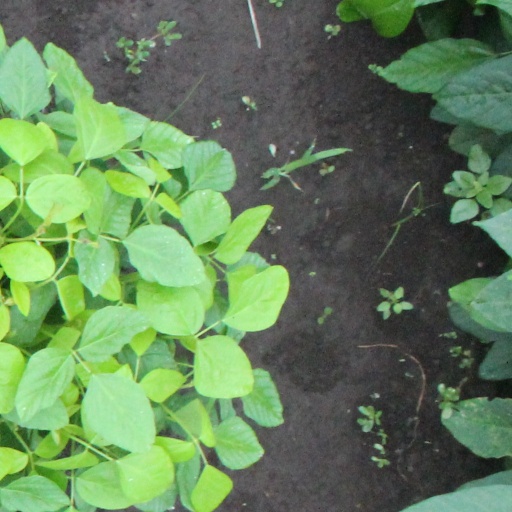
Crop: soybean